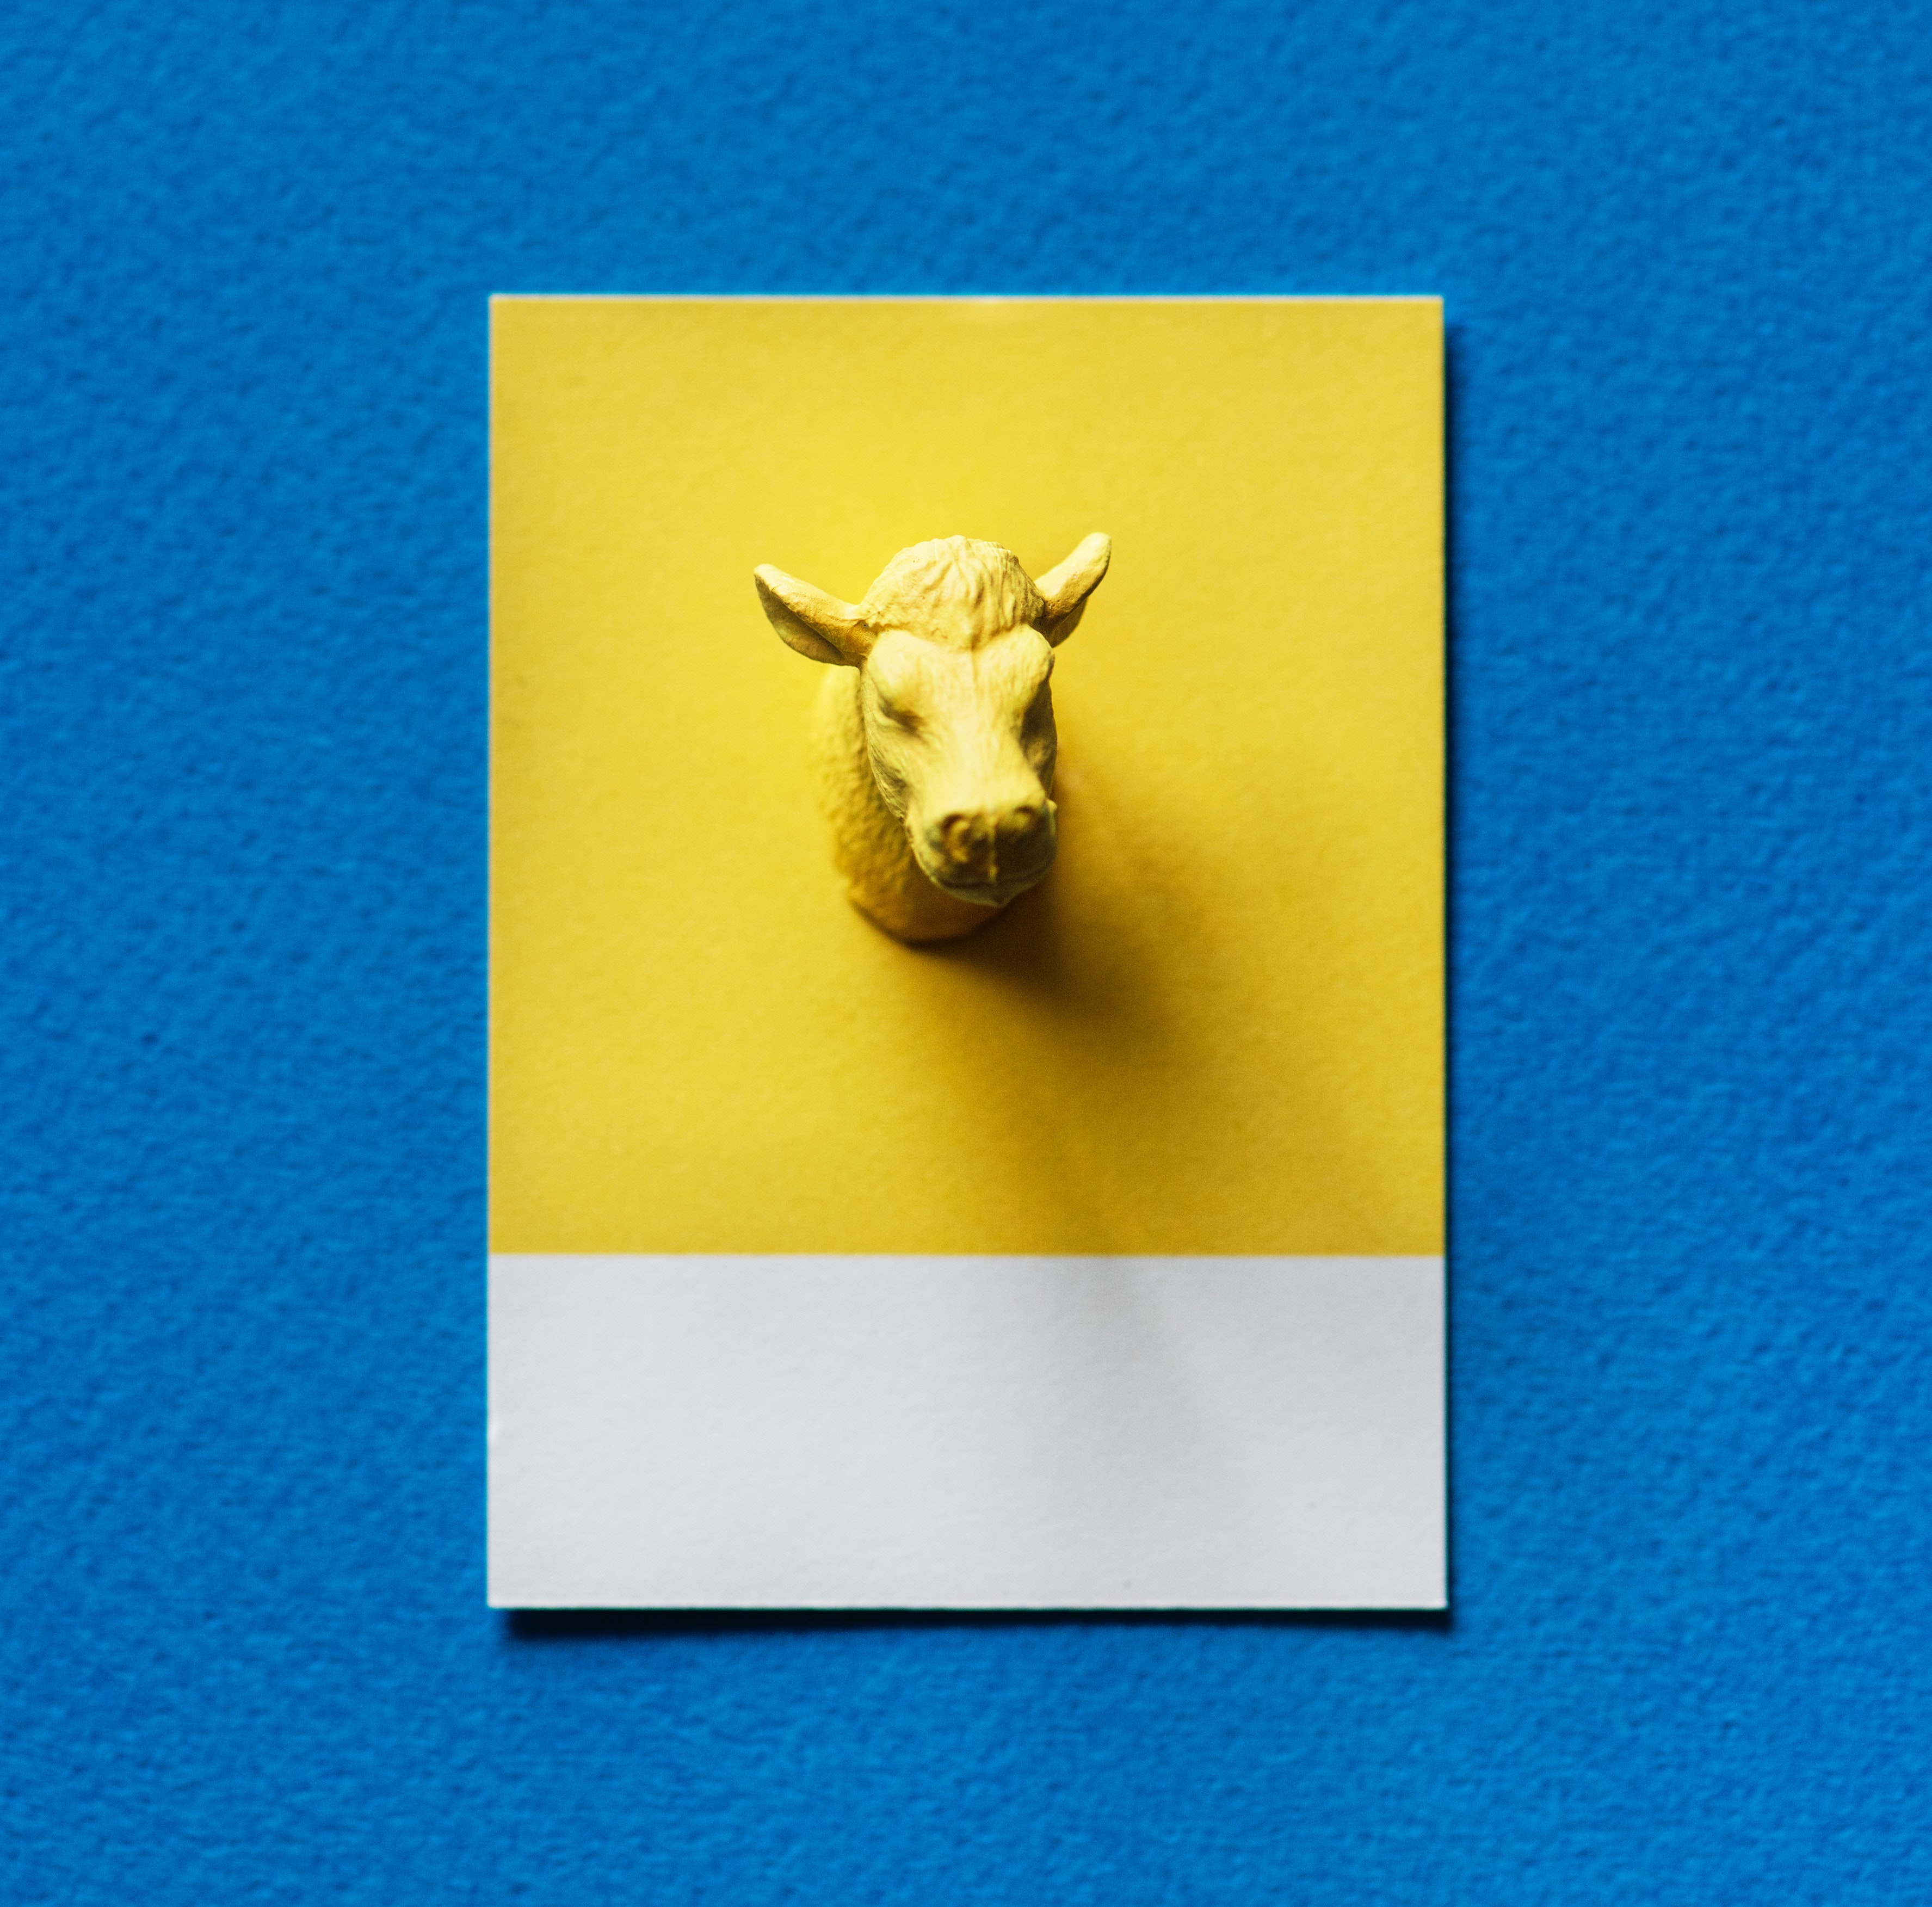
yellow, rectangle, cow goat family, horn, bovine, goats